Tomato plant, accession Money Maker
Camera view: bottom (45 deg); turntable rotation: 270 degrees
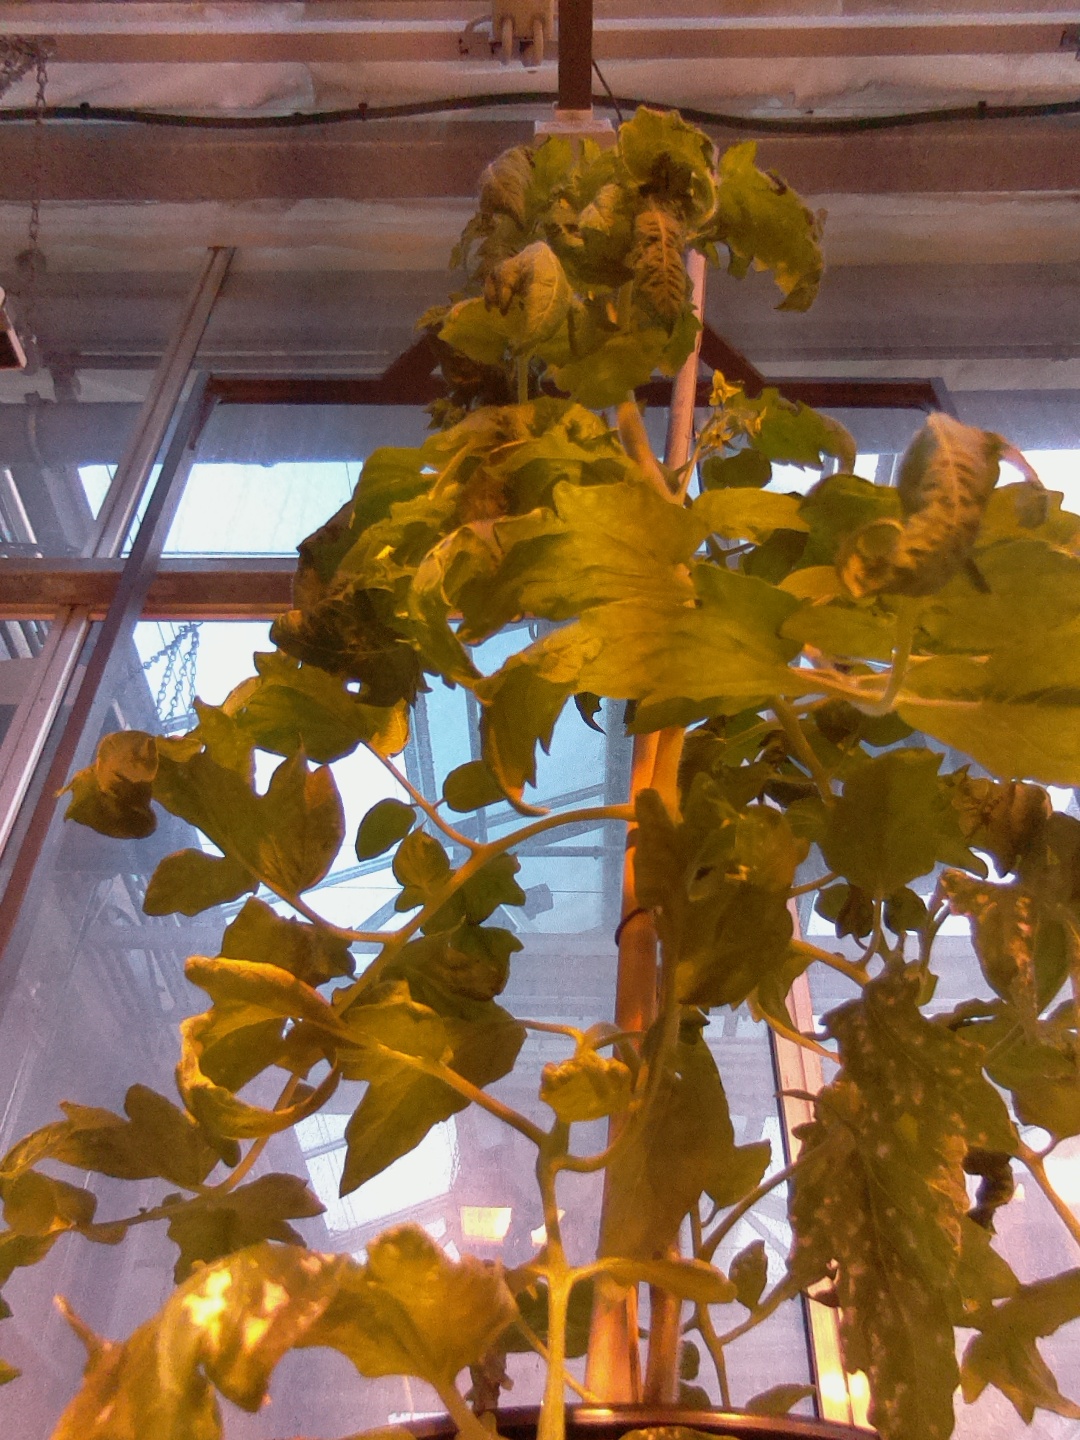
BBCH growth stage 69: End of flowering, 90%-100% of flowers open, more petals falling